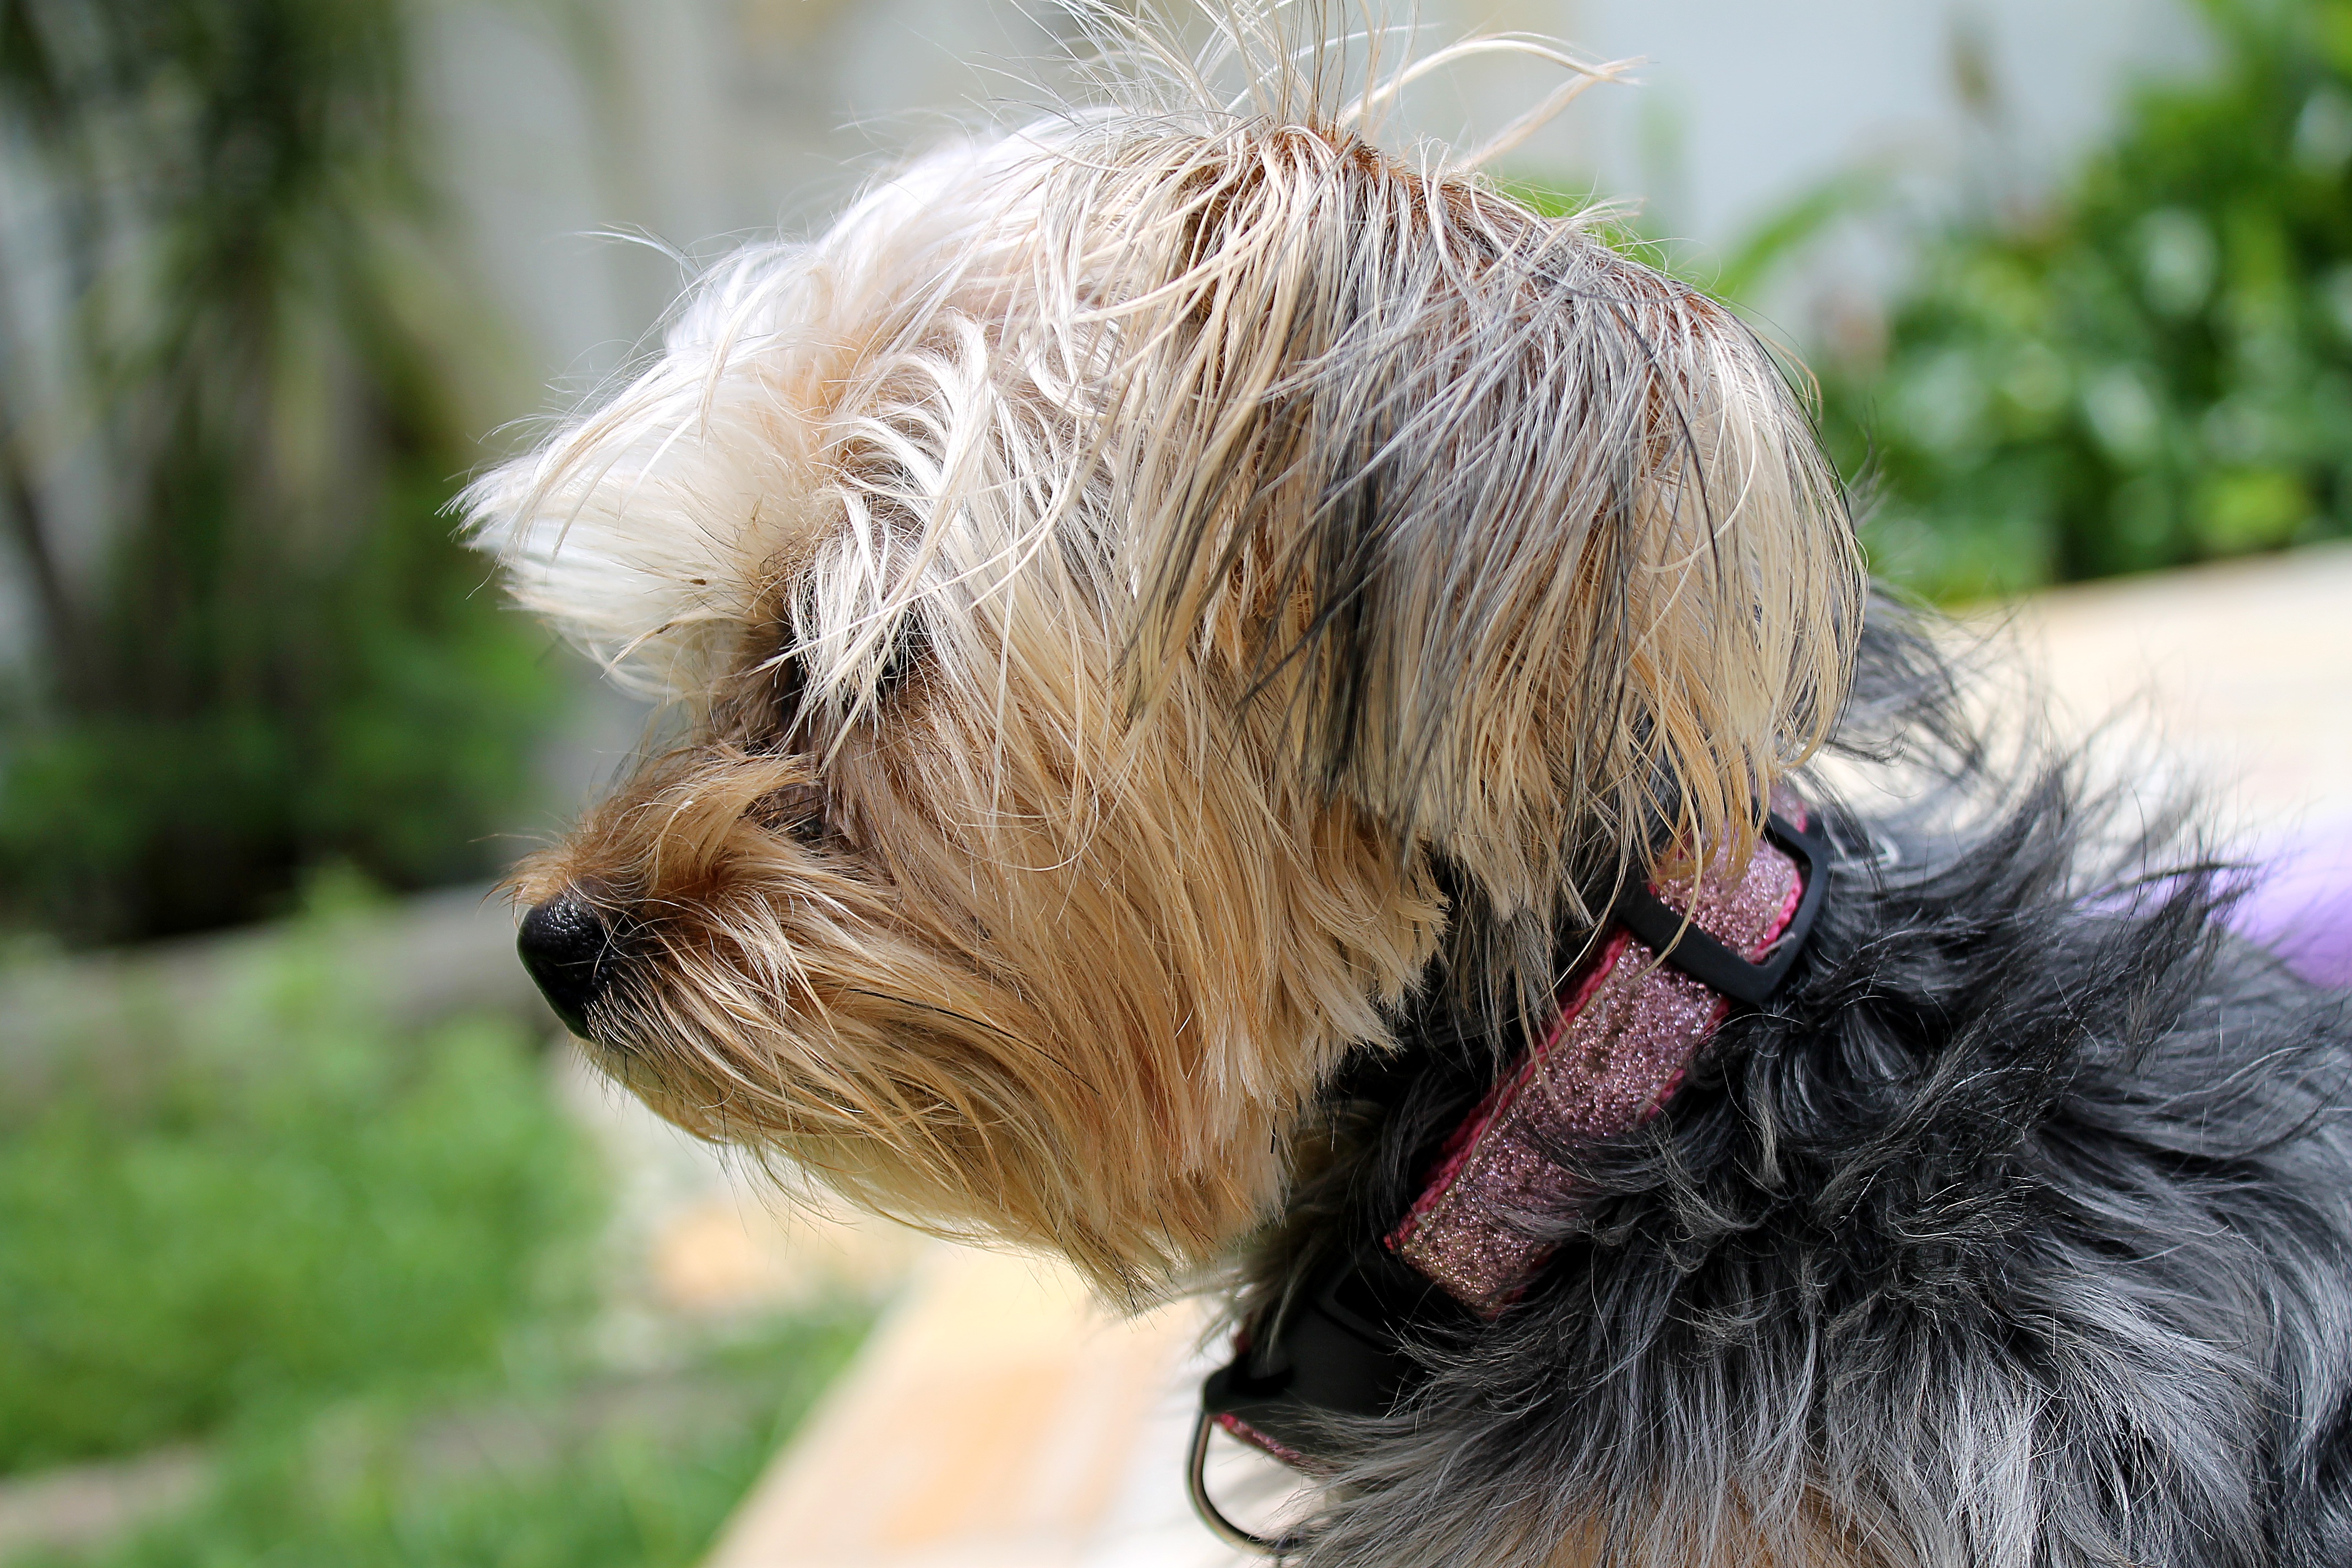
puppy, dog, animal, pet, mammal, yorkshire, vertebrate, domestic, dog breed, terrier, irish soft coated wheaten terrier, cairn terrier, dog like mammal, schnoodle, glen of imaal terrier, dog crossbreeds, norfolk terrier